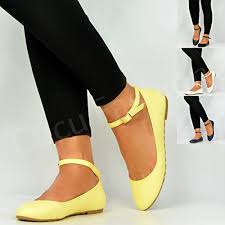
Label: Ballet Flat